IIT Ropar

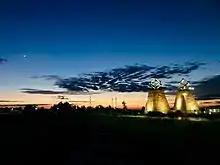
Main gate complex of the Indian Institute of Technology Ropar.

IIT Ropar operates from its 525 acres permanent campus since June 2018. The green campus of IIT Ropar is built on the bank of Satluj River, on the land earlier known as Birla Seed Farms, and the Sivalik Hills - "tresses of shiva" are seen from every corner of the ultra-modern campus. The architecture of the entrance gate is inspired by Indus Valley civilisation with four 41 feet high stone carved pyramid-like pillars at the entrance, constructed in collaboration with Archaeological Survey of India. IIT Ropar celebrates its Foundation Day on 24 February every year. The construction contract was awarded to CPWD, and a Bangkok-based construction company was assigned the task of finishing the first phase. The Computer Science and Engineering (CSE) Department has been the first department to completely shift to the permanent campus along with the library in July 2018. A part of the administration was shifted on 17 June 2018. By June 2019, all Administrative Offices, the Departments of Electrical, Computer Science and Mechanical Engineering shifted to the permanent campus.